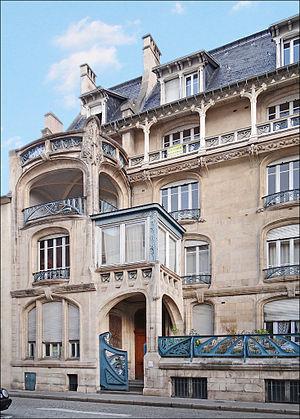
Si l'Art nouveau est né en Écosse, il s'est beaucoup développé en France à Paris, mais surtout à Nancy, depuis la fin de la guerre de 1870 jusqu'au début de la Première Guerre mondiale avec un point culminant au tournant du siècle, avec l'Exposition universelle de 1900 et la création de l'association école de Nancy en 1901. Paris et Nancy sont d'ailleurs les deux seules villes françaises membres du réseau de la Route européenne de l'Art nouveau.
L'immeuble Georges Biet est un édifice de style École de Nancy bâti entre 1901 et 1902 à Nancy.